John Fleming (American politician)

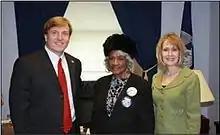
Mamie Love Wallace seen on Barack Obama's inauguration day bracketed by John and Cindy Fleming on 20 January 2009.

On December 7, 2015, Fleming officially announced his candidacy for the United States Senate. He was a candidate to succeed fellow Republican David Vitter, who did not seek a third term in 2016. Vitter lost the gubernatorial runoff election on November 21, 2015, to the Democrat John Bel Edwards. Others who sought the Senate seat that Vitter vacated were Fleming's House colleague and fellow physician, Charles Boustany of Lafayette, former Ku Klux Klan leader David Duke, Foster Campbell of Bossier Parish (a Democratic member of the Louisiana Public Service Commission and an advisor to John Bel Edwards), Democrat Caroline Fayard, and State Treasurer John Neely Kennedy of Madisonville, the ultimate winner of the position.